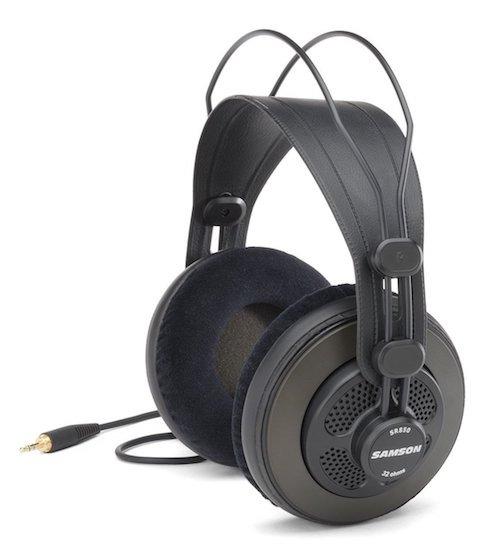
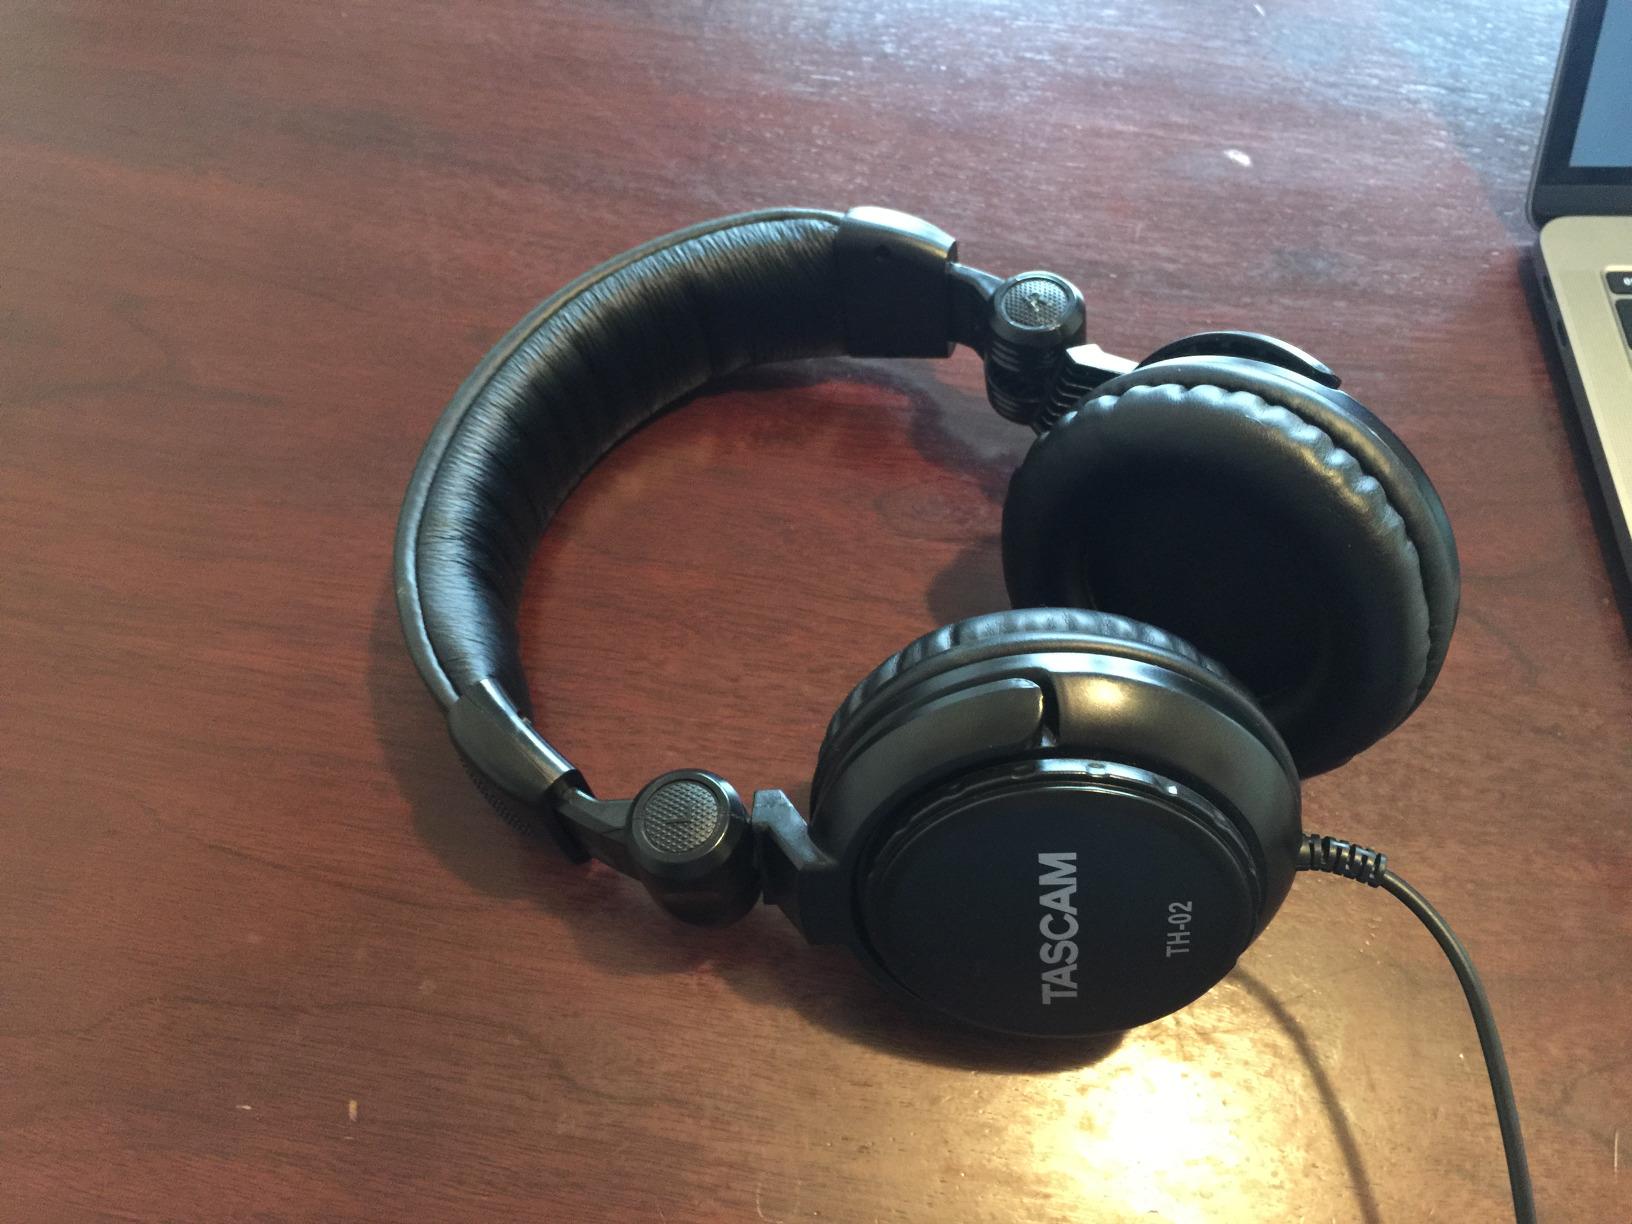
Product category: headphones
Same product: no